The Brain from Planet Arous

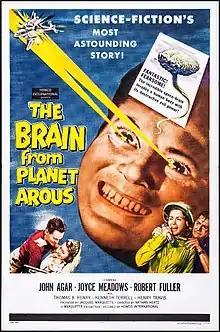
Theatrical release poster

The Brain from Planet Arous is a 1957 independently made American black-and-white science fiction film, produced by Jacques R. Marquette, directed by Nathan H. Juran, that stars John Agar, Joyce Meadows, and Robert Fuller. It was written by Ray Buffum. Distributed briefly by Howco International in late 1957, the film appeared in 1958 on a double feature with "Teenage Monster" (1957).